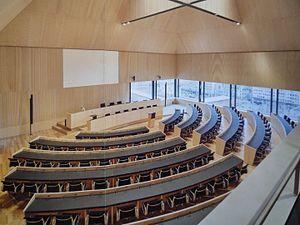
Photo de la photo de la Salle du Grand Conseil du Canton de Vaud, figurant sur le programme d'inauguration du nouveau parlement vaudois, après reconstruction, édité et distribué au public pour le 14 avril 2017.
Le Grand Conseil du canton de Vaud est le parlement mis en place lors de la création du Canton de Vaud en 1803. À l'origine, cette assemblée législative comptait 180 députés. Ce nombre a par la suite fluctué, pour atteindre un maximum de 237 députés en 1921, puis retomber à 180 en 2000. Depuis 2007, le législatif compte 150 députés.
En Suisse, le parlement cantonal est l'organe législatif d'un canton. Chacun des 26 cantons suisses possède son propre parlement. Les tâches qui ne relèvent pas expressément de la Confédération sont de la compétence des cantons.
C'est le 24 janvier 1798, à la suite de la Révolution vaudoise, que le canton de Vaud obtient son indépendance vis-à-vis de Berne. Lausanne devient capitale du nouveau canton du Léman, ainsi qu'il sera nommé au sein de l'éphémère République helvétique, avant que Bonaparte n'impose à la Suisse une nouvelle constitution, organisée selon un modèle fédéral : l'Acte de médiation.
Yves Weinand est architecte et ingénieur civil des constructions spécialisé dans la construction en bois.
La législature 2017-2022 du Grand Conseil du canton de Vaud débute en 2017 et s'achèvera en 2022. L'élection des députés et le premier tour au Conseil d'État se tiennent le 30 avril 2017, alors que le deuxième tour au Conseil d'État se tient le 21 mai 2017.